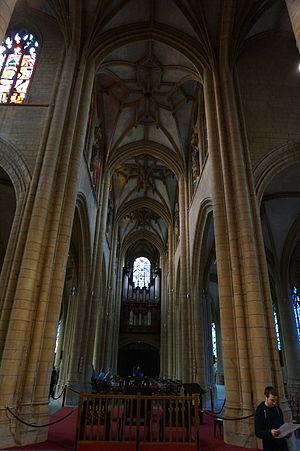
Vue de la nef vers le portail .
Pascale Rouet, née en 1961, est une organiste, professeur d'orgue et concertiste française.